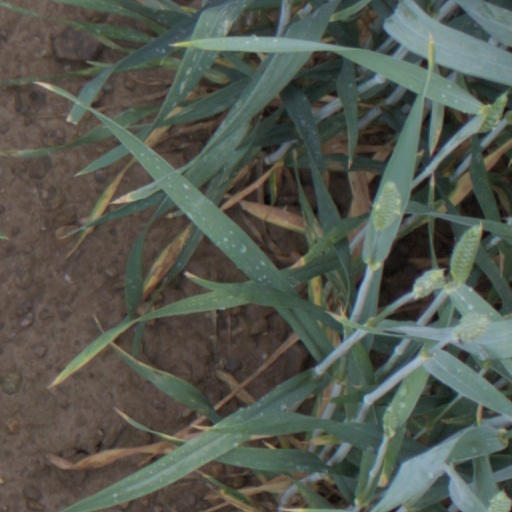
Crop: wheat